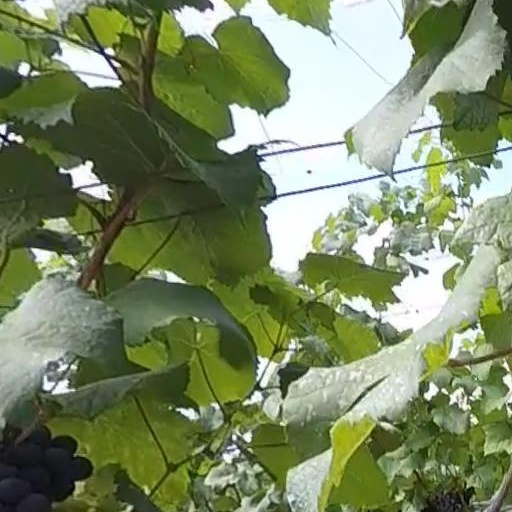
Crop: grape